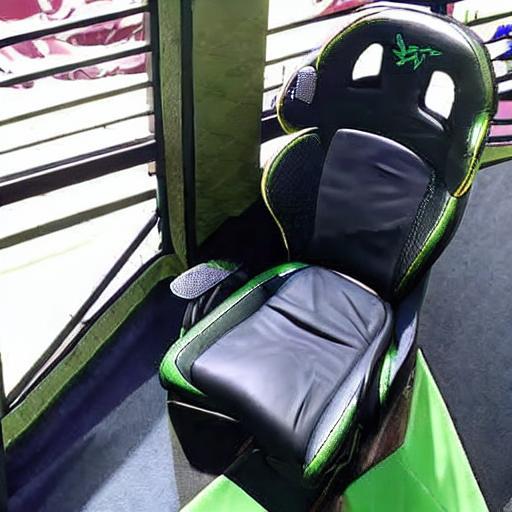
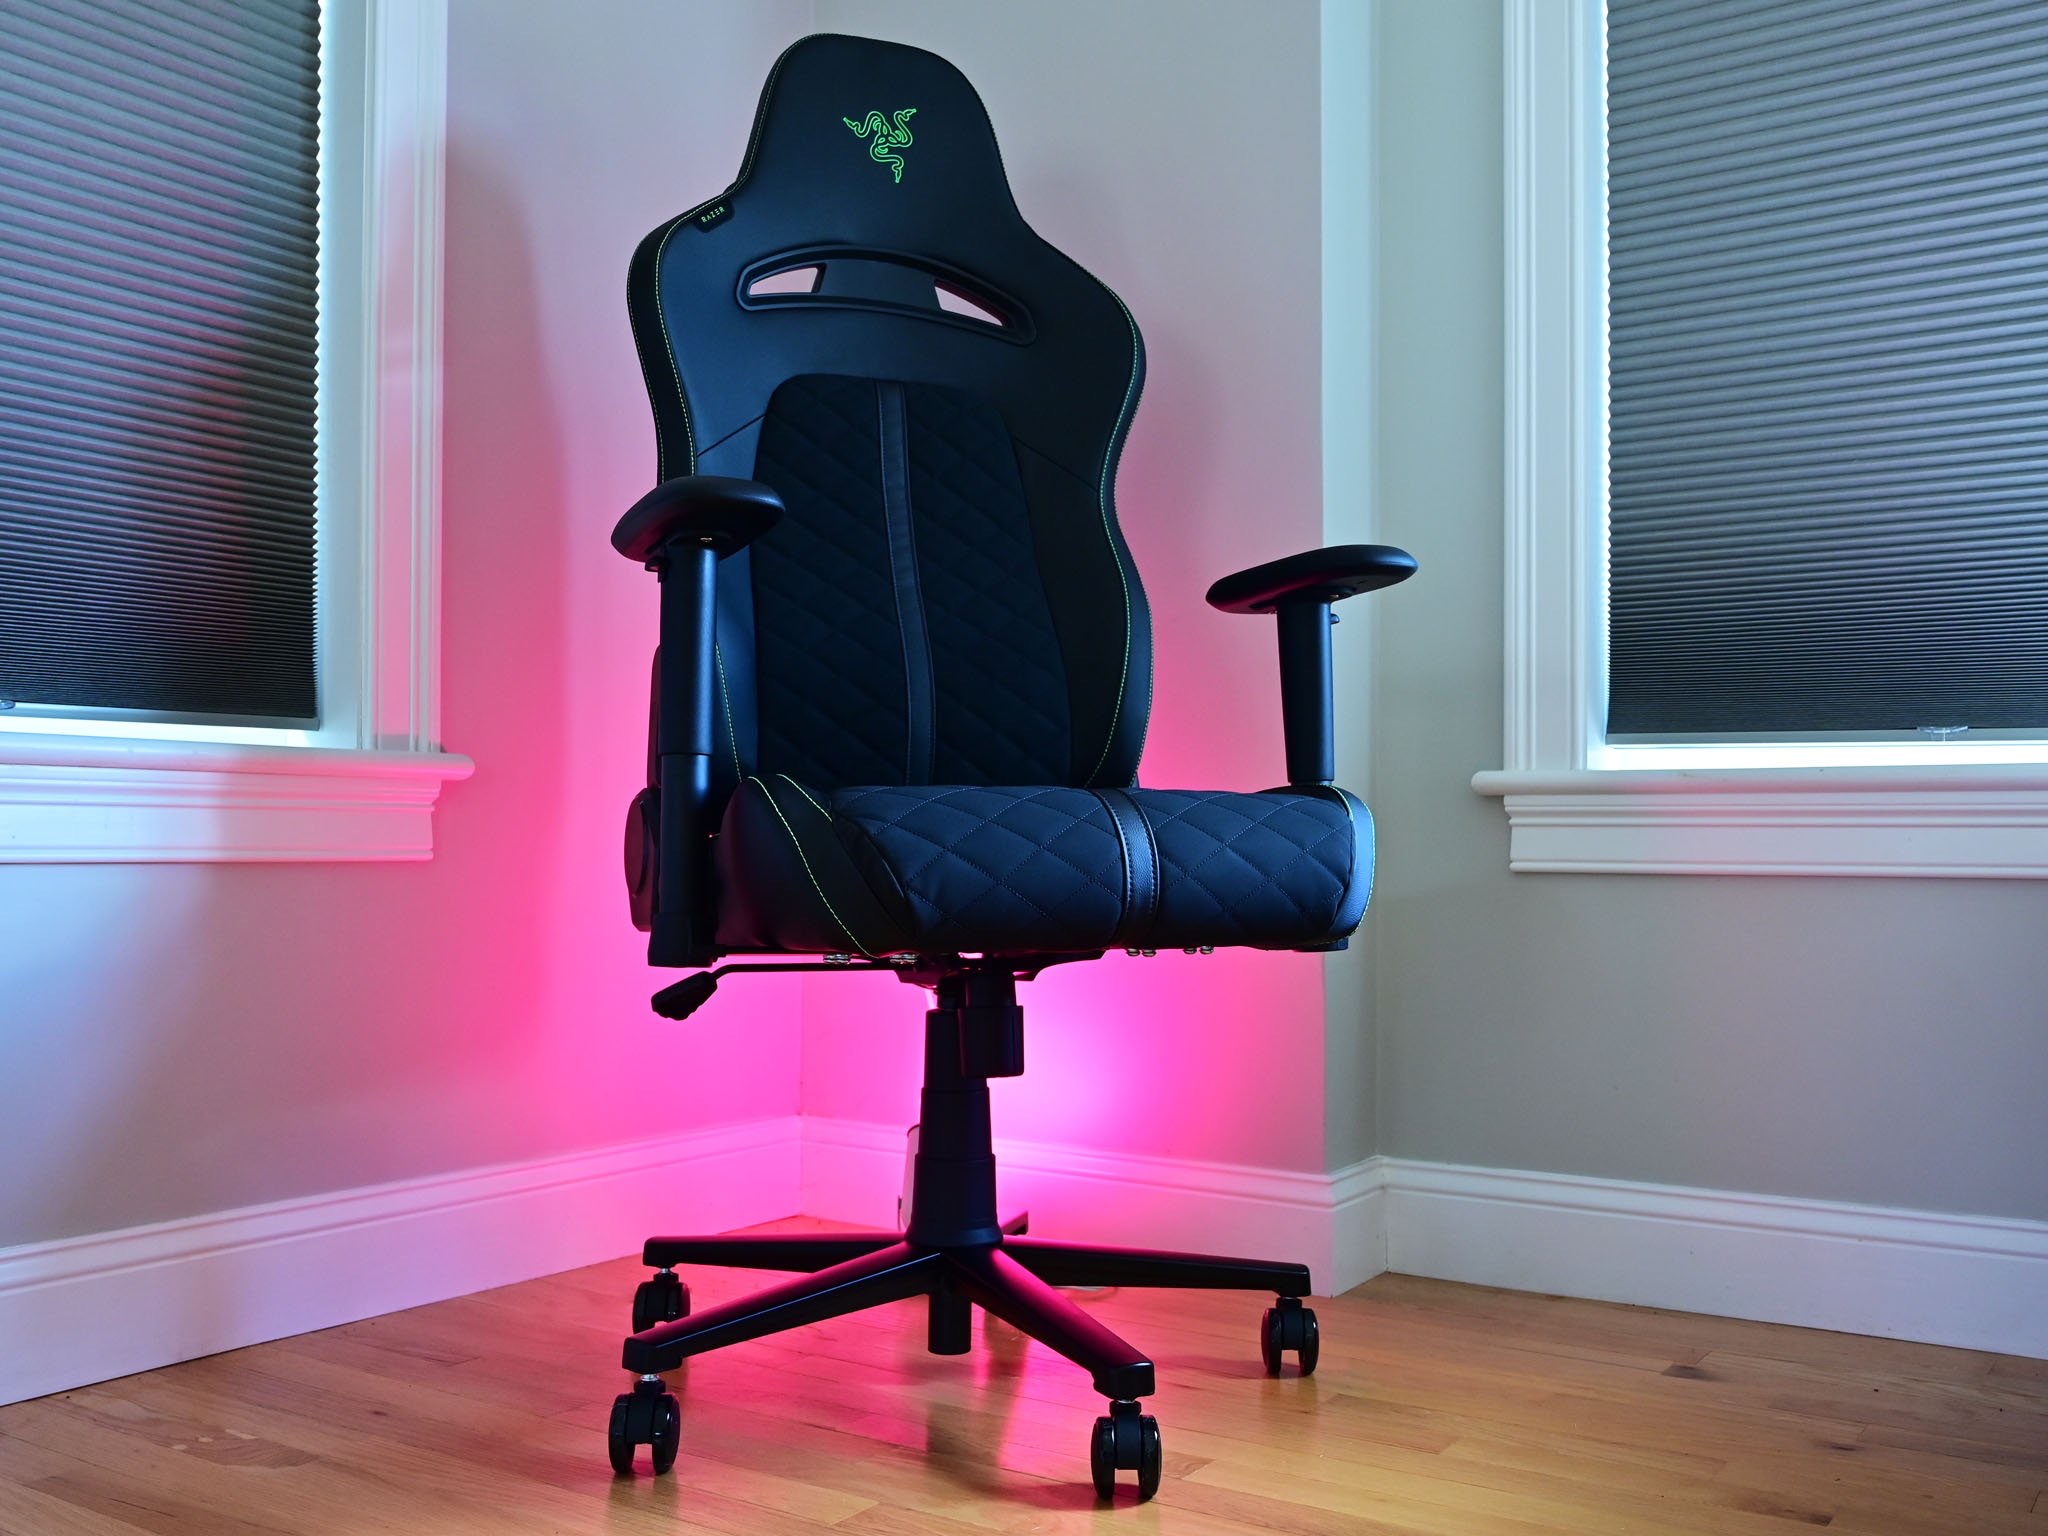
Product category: items_chair
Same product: no